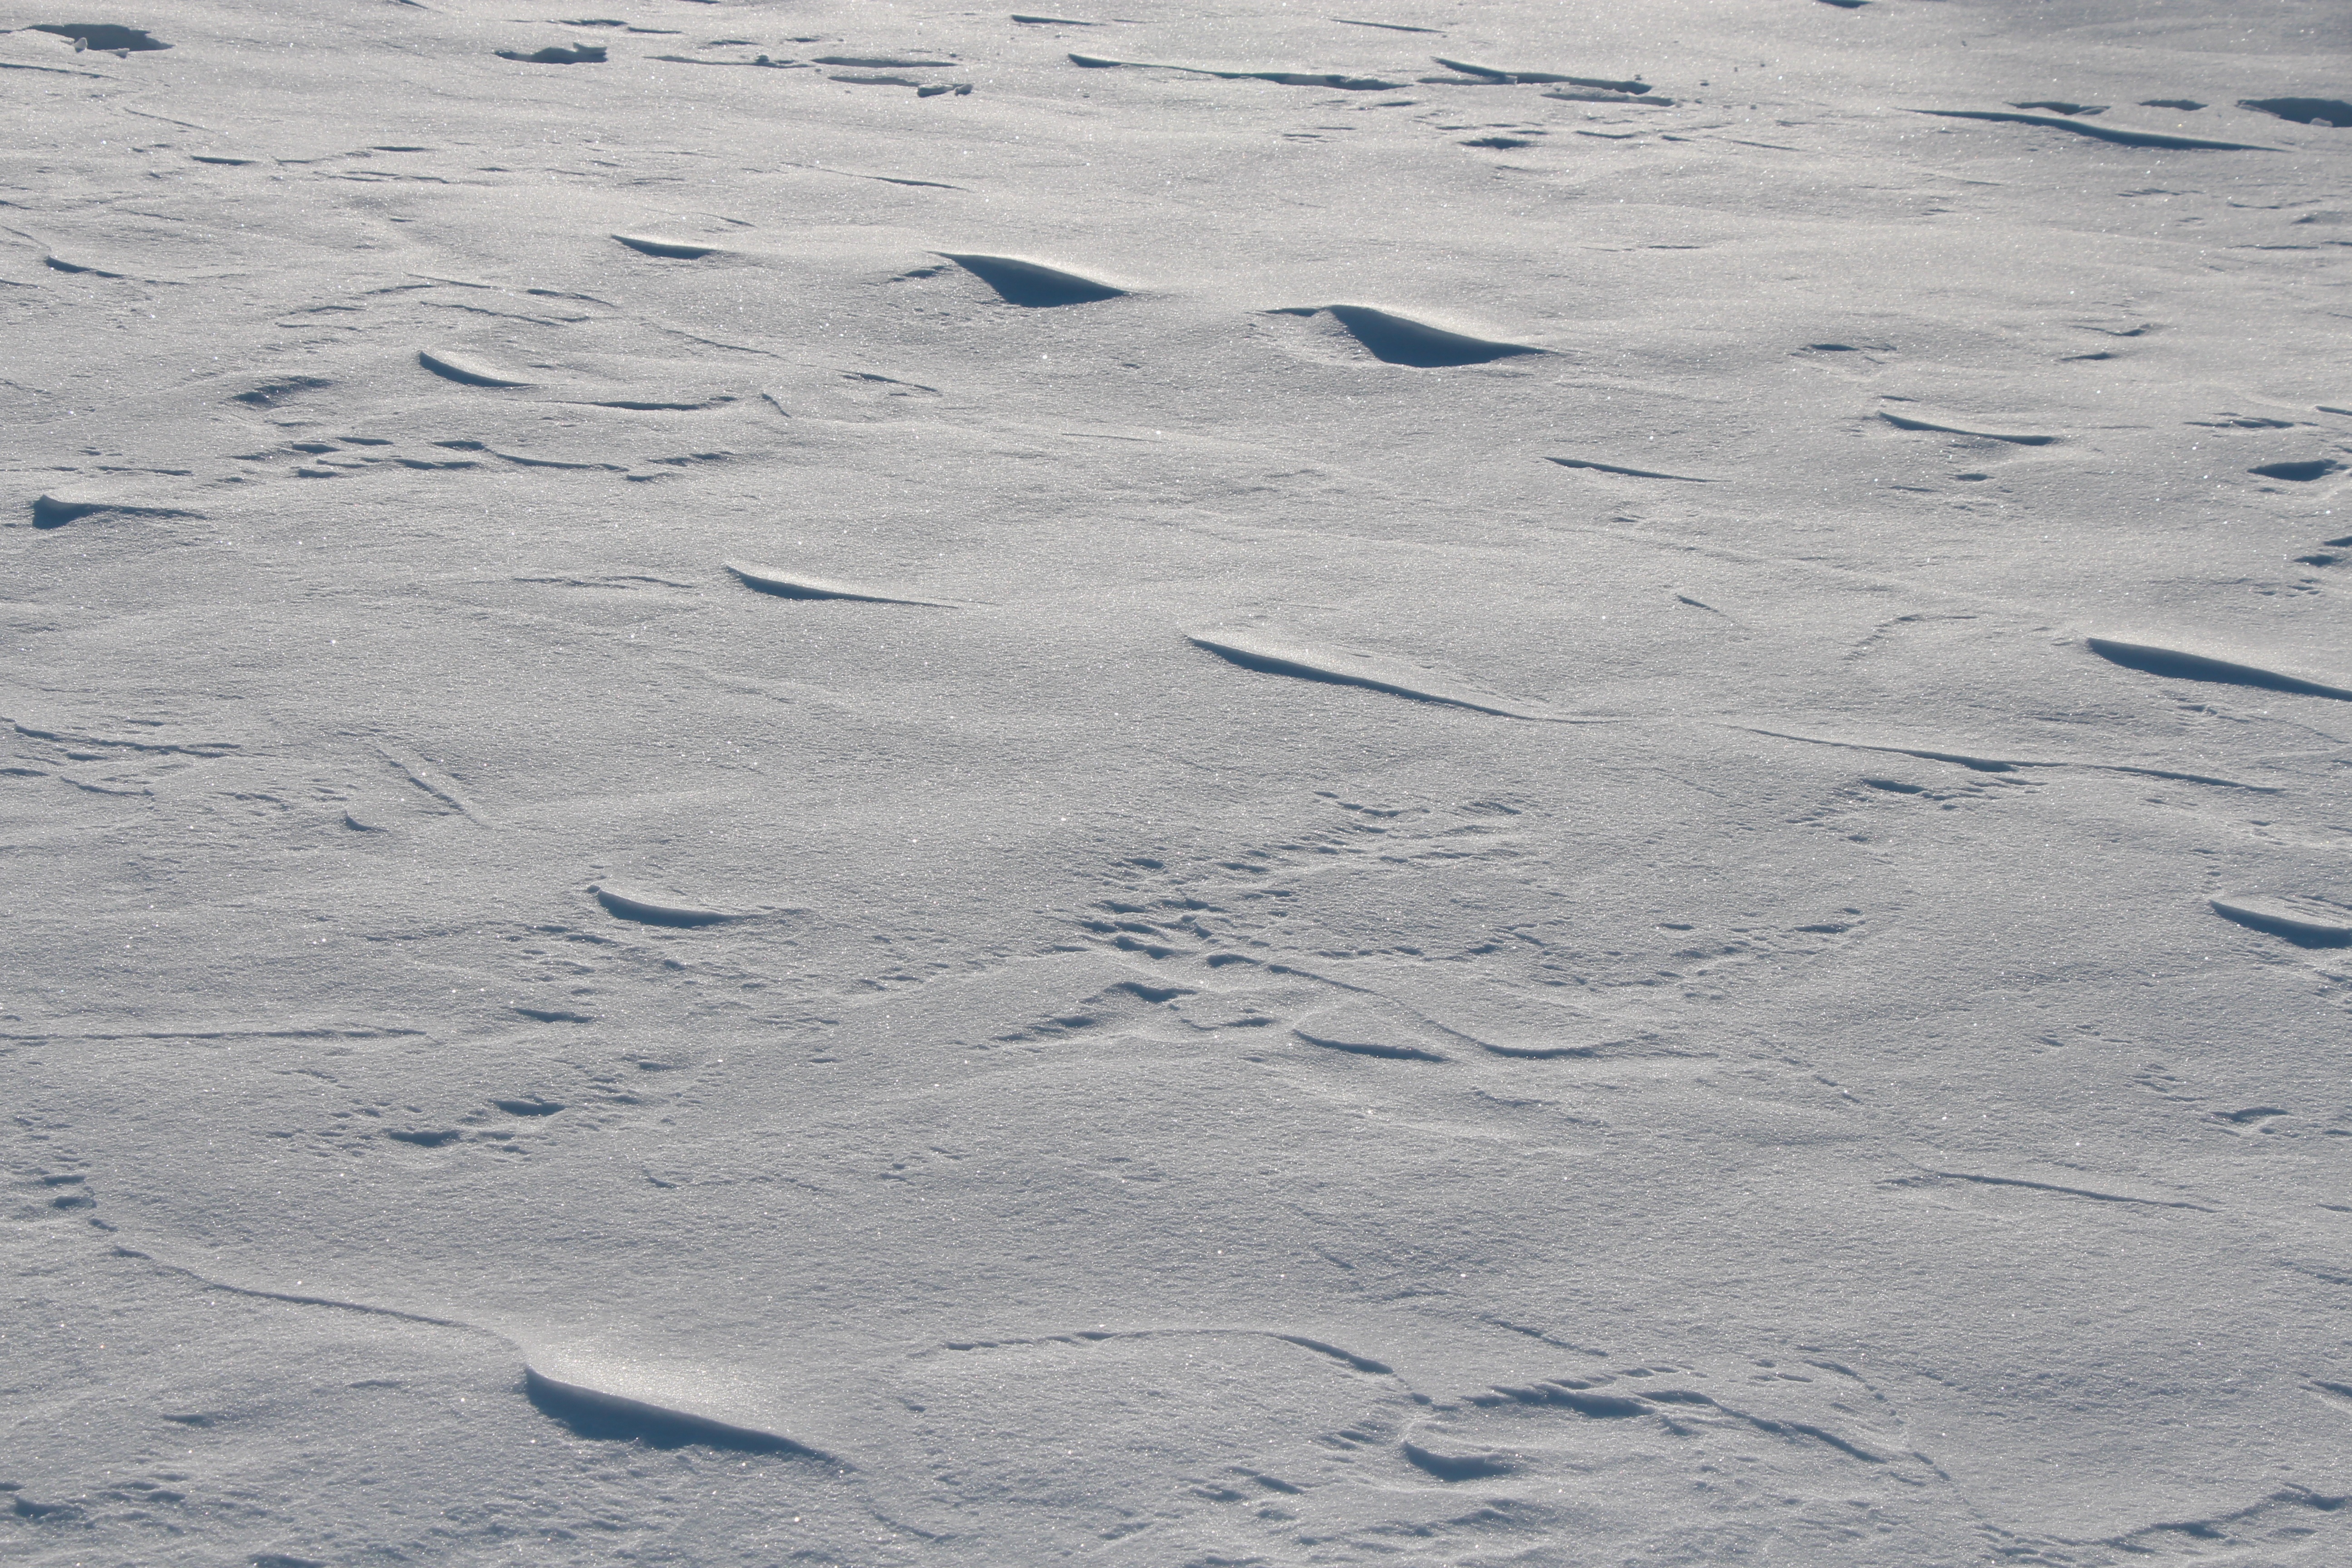
sea, sand, ocean, snow, cold, winter, wave, footprint, ice, weather, blue, arctic, wintry, tundra, freezing, winter cold, arctic ocean, schneeflaeche, mudflat, wind wave